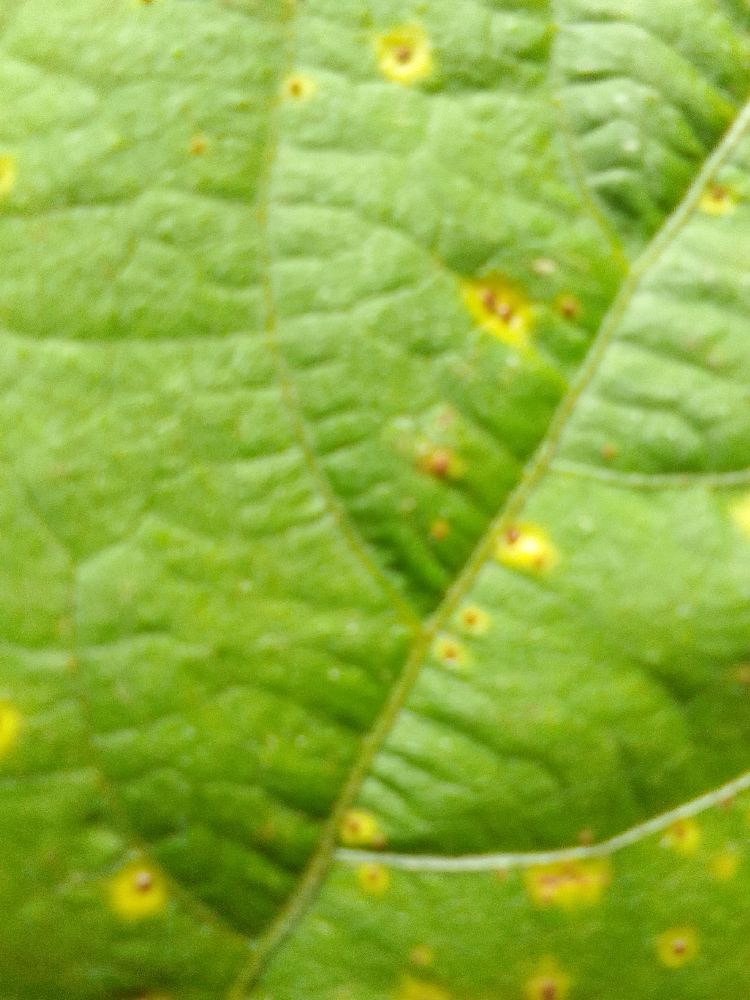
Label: rust